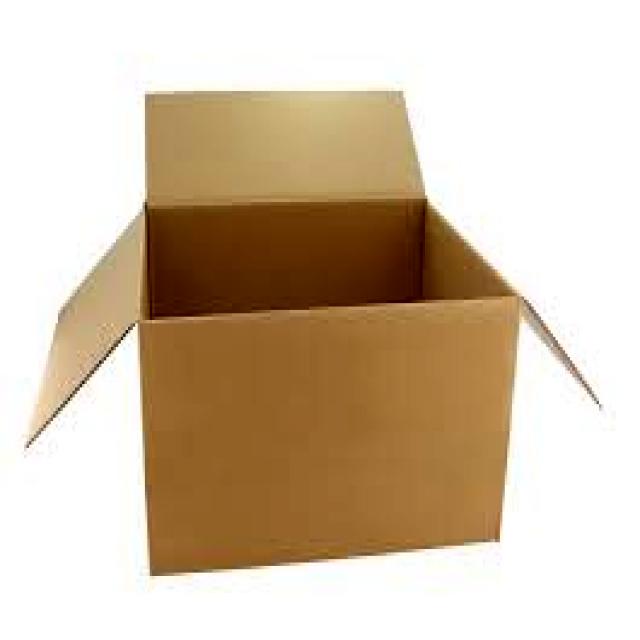
Label: Cardboard